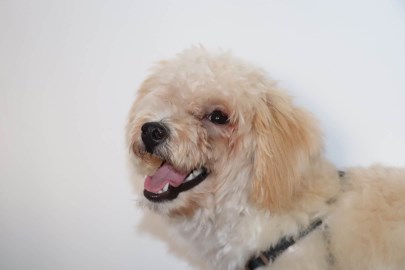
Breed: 3083-n000117-Bichon_Frise